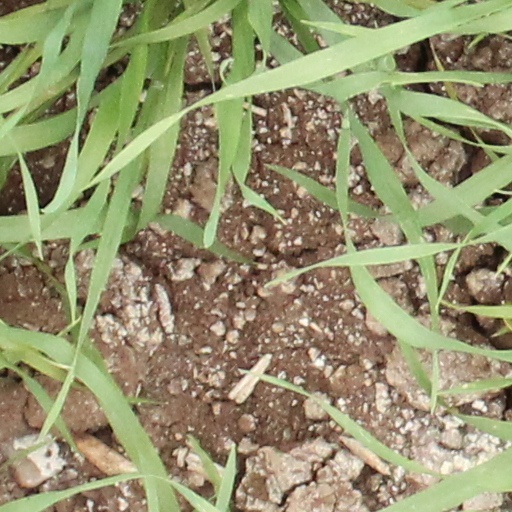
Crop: wheat